Orel Hershiser

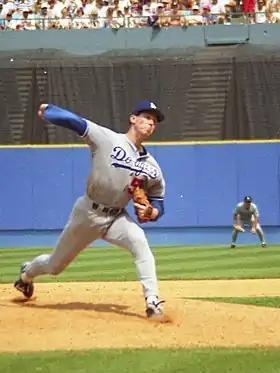
Hershiser with Dodgers in 1993

Hershiser signed a new $7.9 million three-year contract with the Dodgers prior to the 1989 season that was the richest three-year contract ever signed to that point.